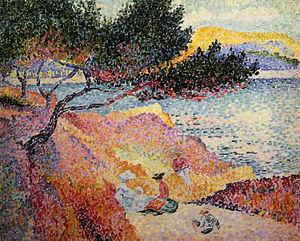
La baie à Cavalière
Le musée de l'Annonciade est un musée d'art situé à Saint-Tropez et abritant une collection de peintures du XIXᵉ et du XXᵉ siècle, rappelant que Saint-Tropez a été à cette époque l'un des foyers de création picturale où se sont réunis, autour de Paul Signac, certains des plus grands peintres avant-gardistes comme Matisse ou Braque.